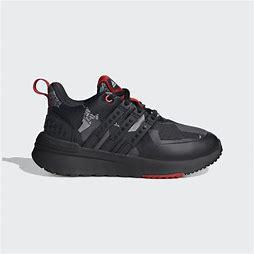
Brand: Adidas
Model: Racer Tr X Lego